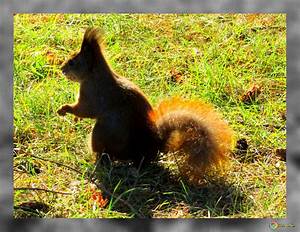
Label: scoiattolo